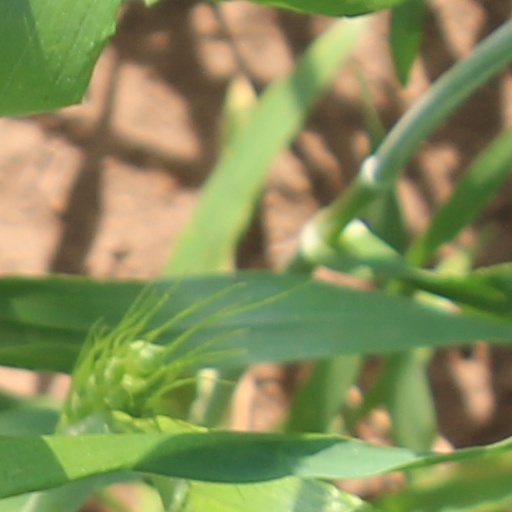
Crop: wheat